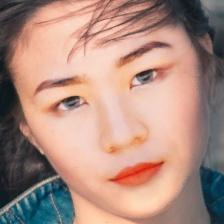
Label: faces